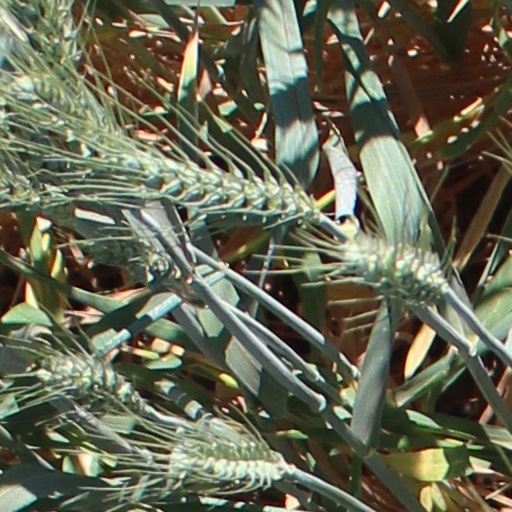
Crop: wheat